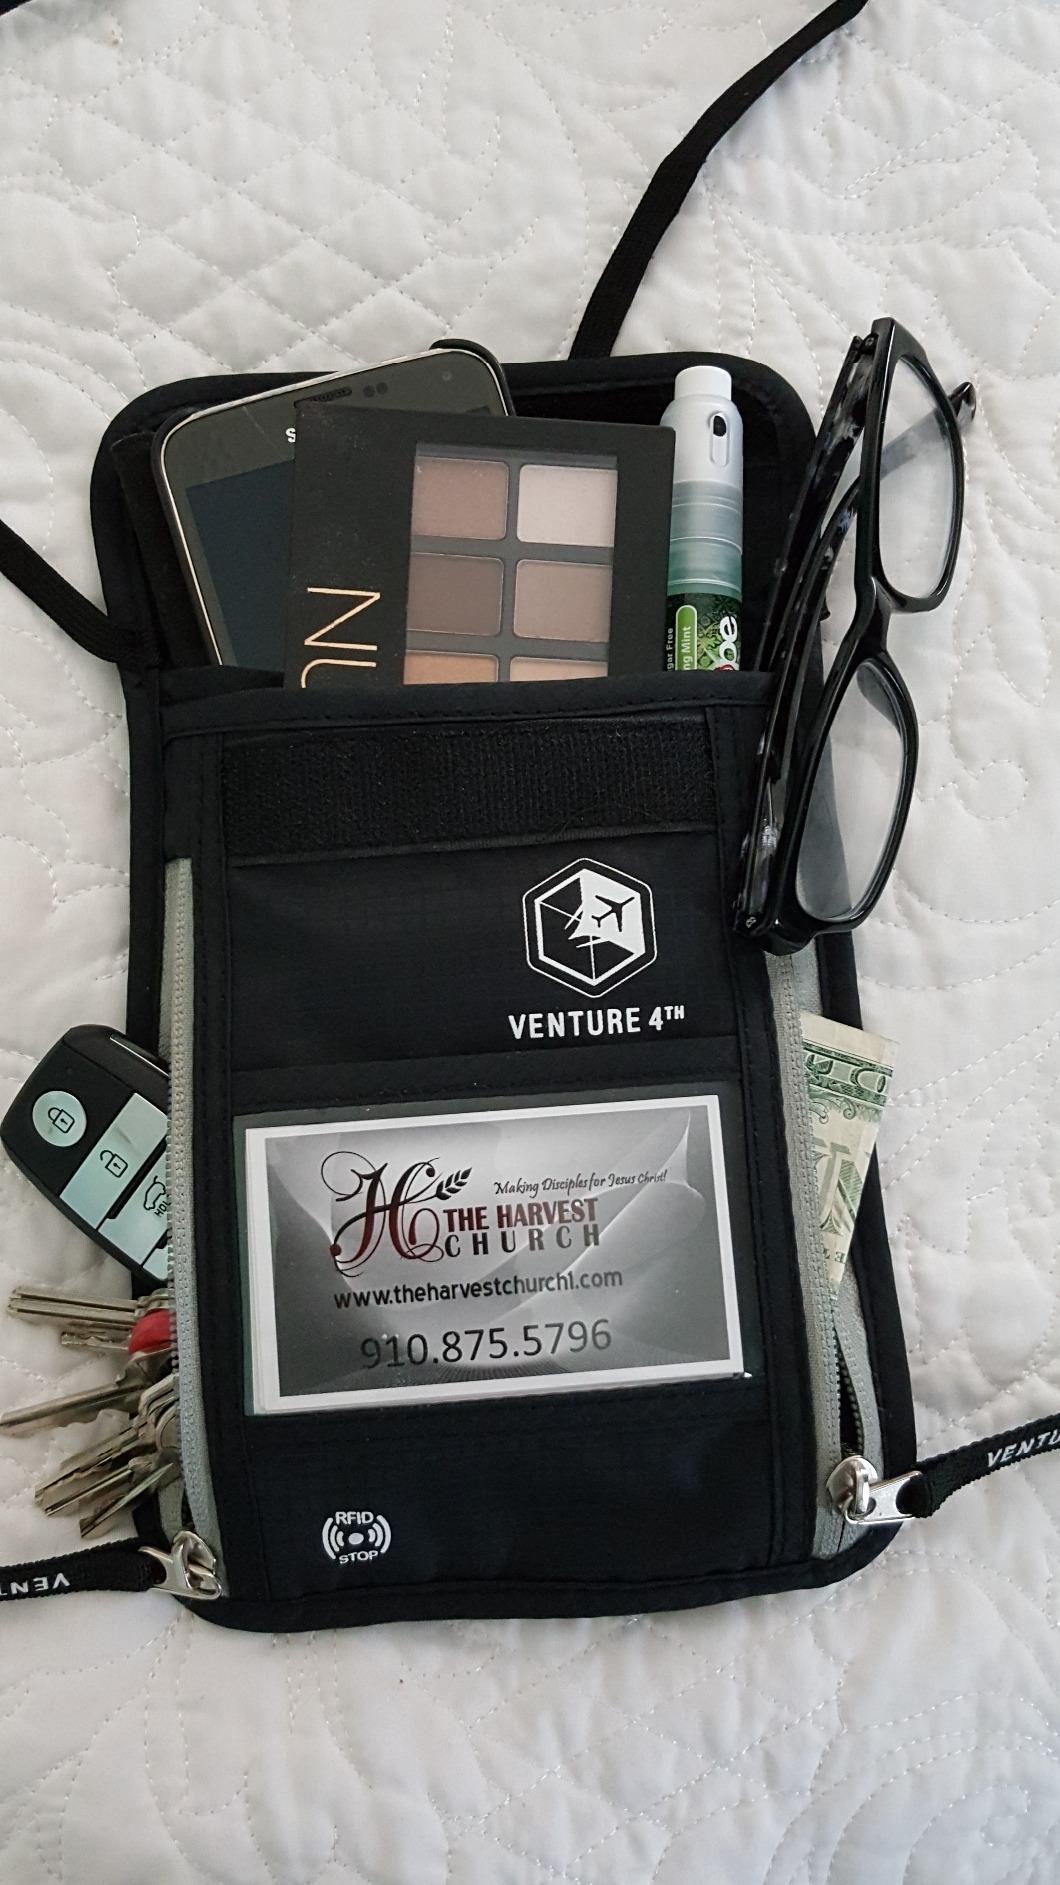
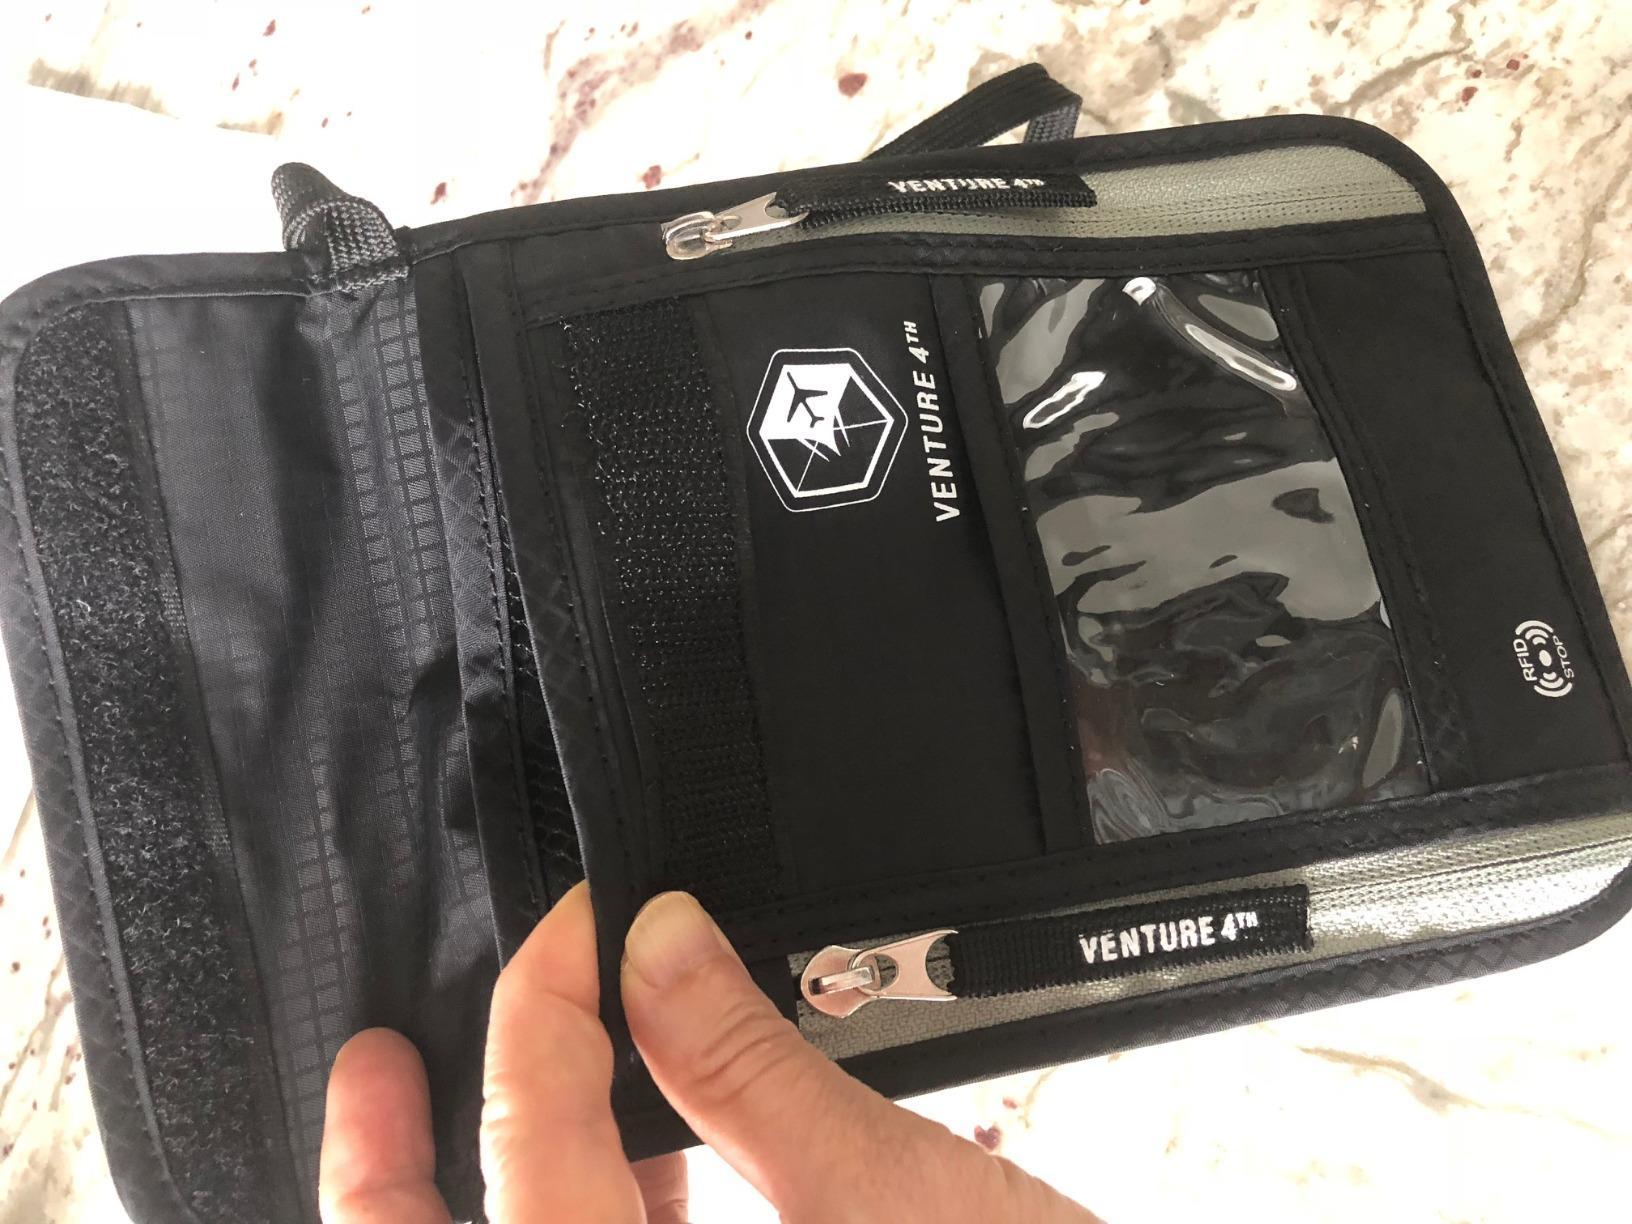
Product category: accessories_wallet
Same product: yes